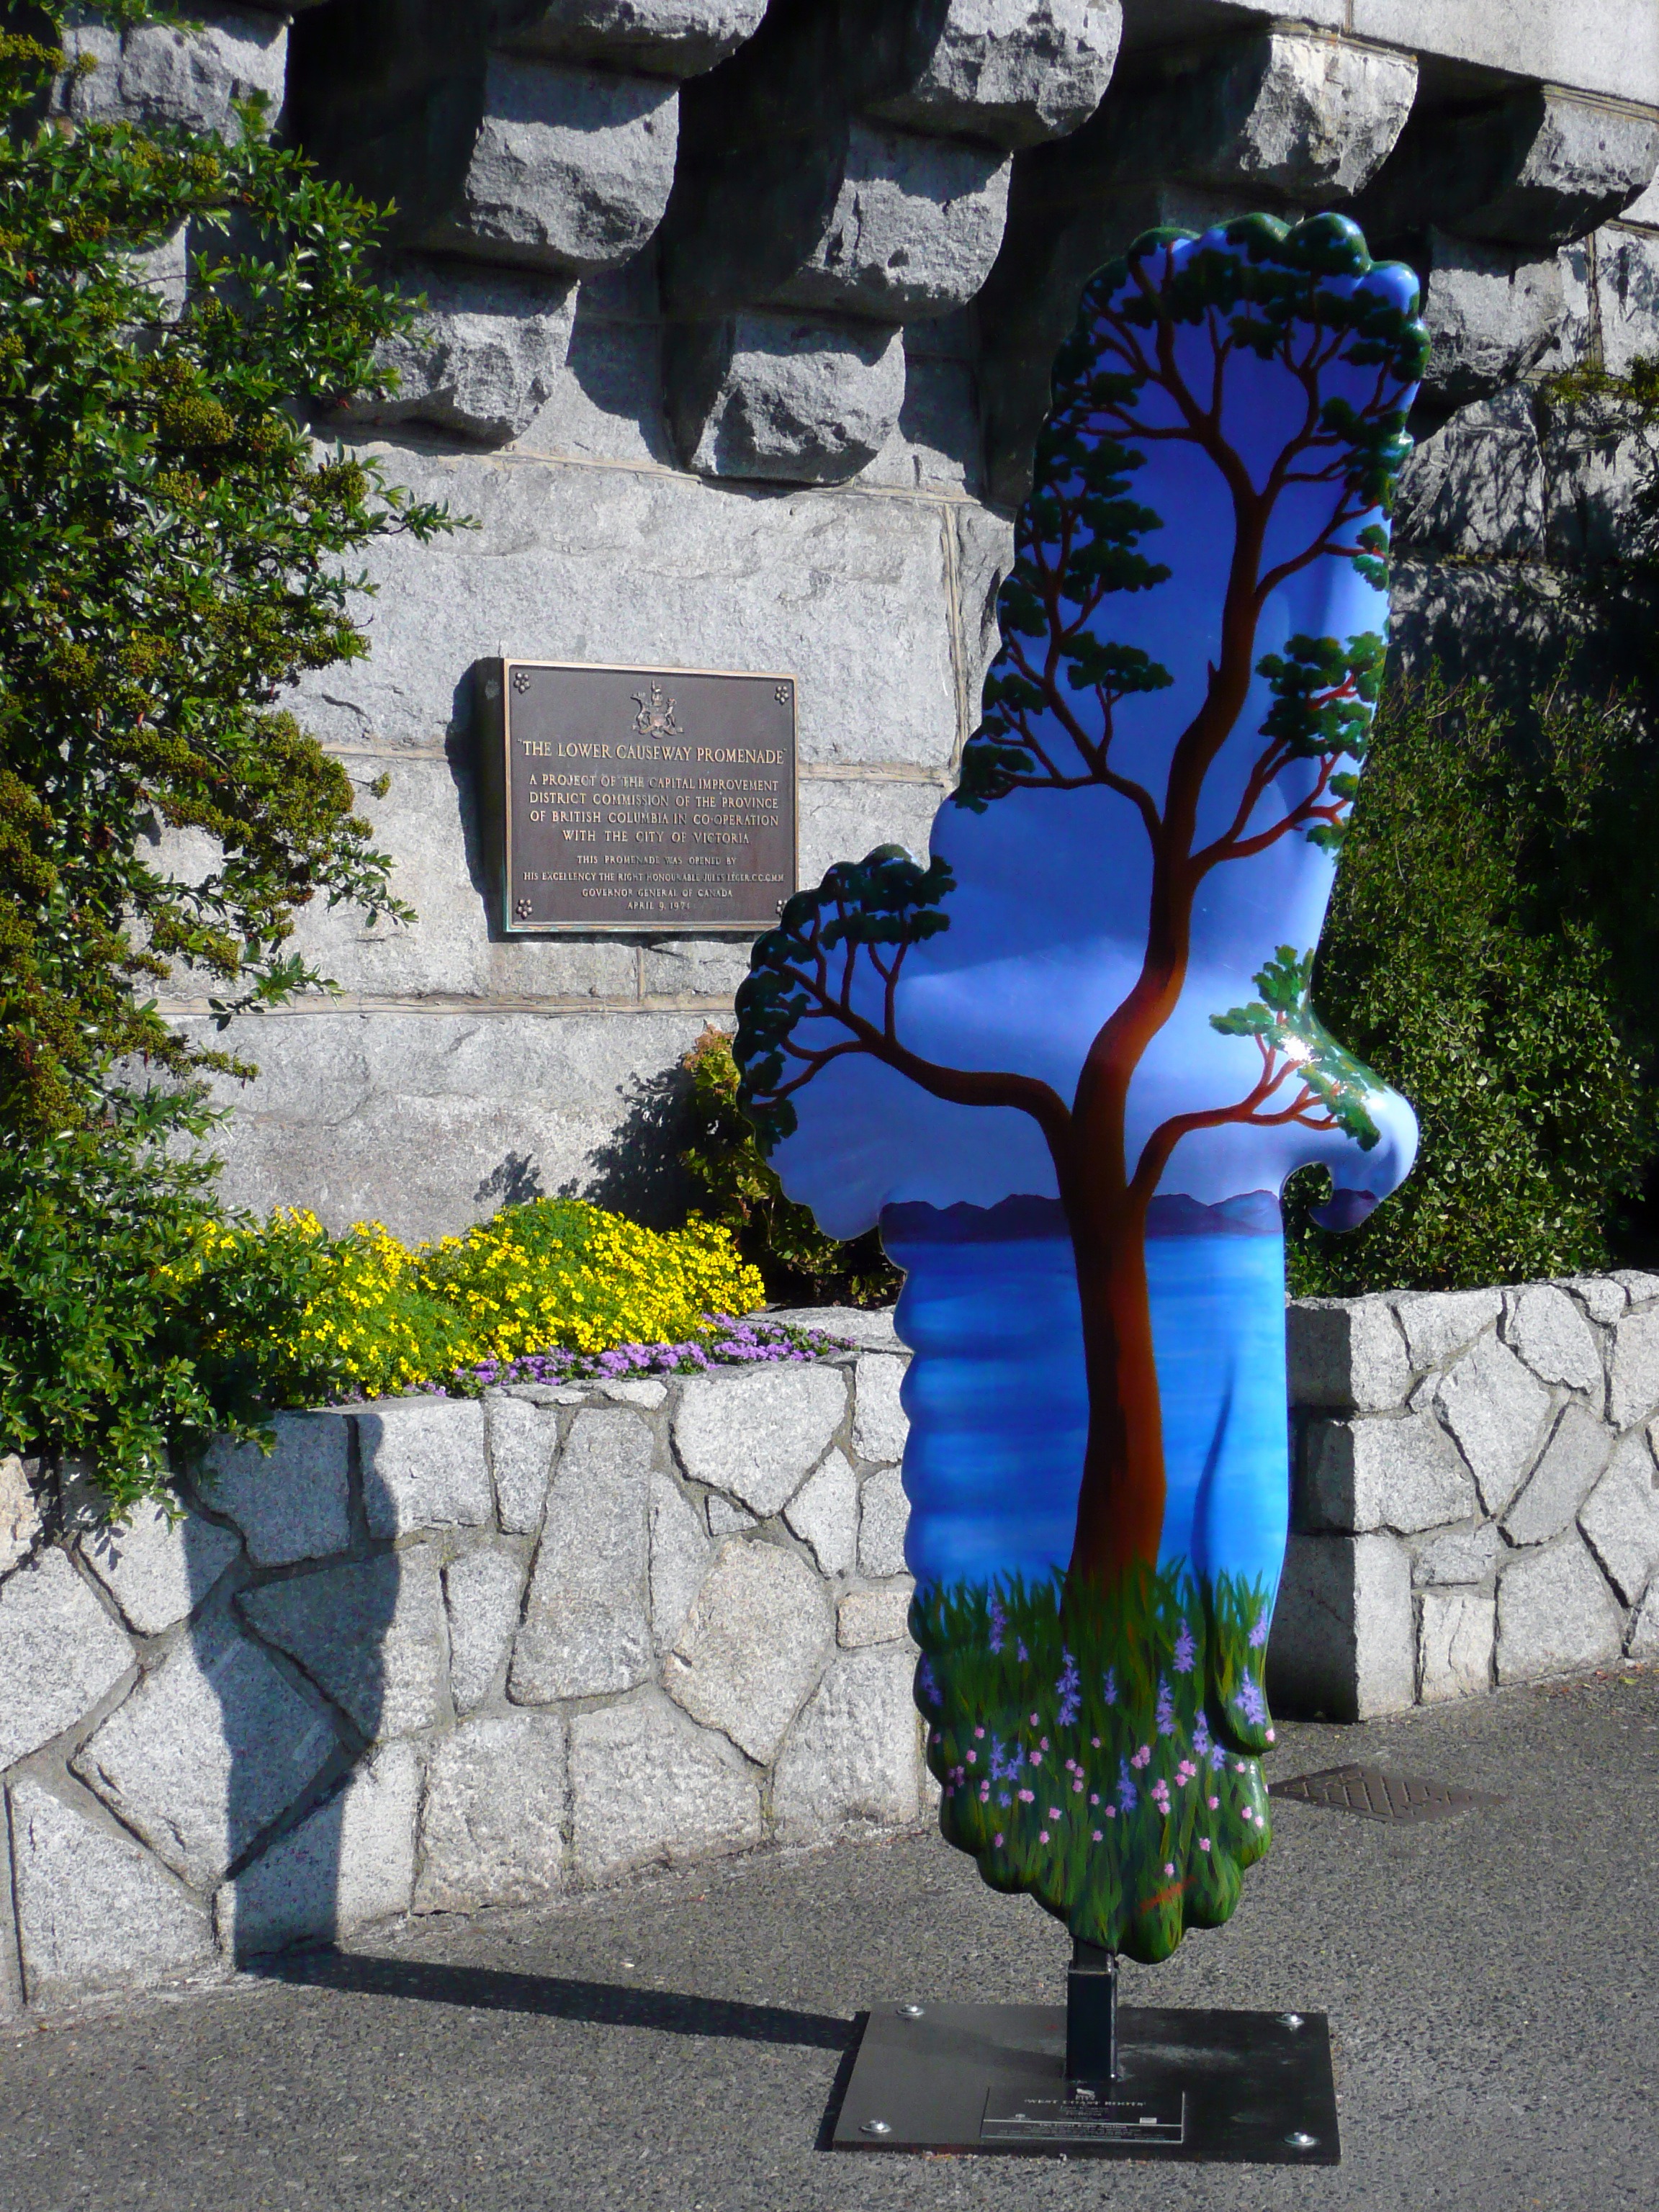
street, wall, monument, statue, eagle, blue, painting, street art, sculpture, memorial, art, canada, victoria, british columbia, vancouver island